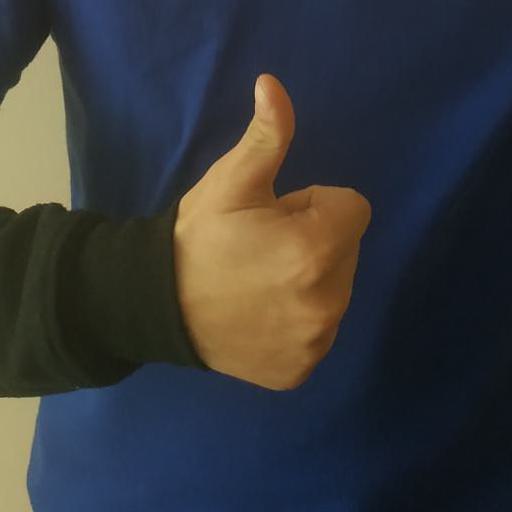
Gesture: like